2014 ATP World Tour Finals

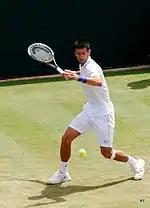
Djokovic won his seventh Grand Slam singles title at the Wimbledon Championships.

Novak Djokovic began the year by failing to defend his title at the Australian Open, losing to the eventual champion, Stanislas Wawrinka in a five-set upset, thus ending his 25-match winning streak at the event and his streak of 14 consecutive semi-final appearances at the grand slams. He recovered from the loss by winning back-to-back Masters 1000 titles at the BNP Paribas Open and Sony Open Tennis for the second time in his career, defeating Roger Federer and Rafael Nadal respectively. During the clay court season, Djokovic won the Internazionali BNL d'Italia for the third time, defeating Nadal in three sets before reaching his second French Open final, but once again lost in four sets. The following month, he ended his Grand Slam title drought by defeating Federer in a five-set final at Wimbledon Championships to claim his second title at the event and his seventh Slam singles title overall. He also returned to world no. 1 in the ATP rankings as a result of the victory. Djokovic did not enjoy a successful US Open Series however, as he lost in the third round in both Canada and Cincinnati, marking the first time since 2009 where Djokovic has failed to reach the quarterfinals of consecutive Masters events. At the US Open, he was upset by Japan's Kei Nishikori in the semi-finals. Although he rebounded by winning his fifth title of the year at the China Open, his 28-match winning streak in China was snapped by Federer at the Shanghai Rolex Masters. However, the Serbian recovered by defending his title at the BNP Paribas Masters defeating Canadian Milos Raonic in the final. Djokovic is set to make his eighth consecutive appearance at this year's year-end championships.